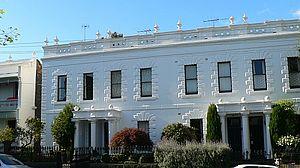
L’architecture australienne, au moins au début de l'histoire du pays, fut influencée par les architectures anglaise et américaine. Au mieux, les architectes australiens cherchaient à être les premiers à importer les nouveaux styles et essayaient de leur donner des caractères locaux. L'architecture australienne contemporaine post-seconde Guerre mondiale reflète le multiculturalisme de la société australienne et lui donne une identité émergente multifactorielle.